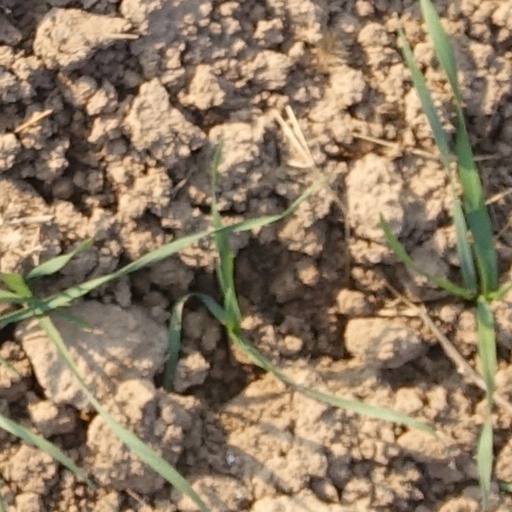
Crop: wheat